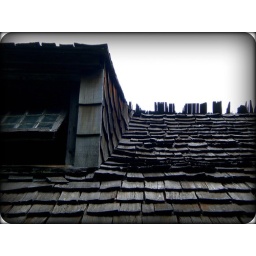
the oldest wooden school house in America.